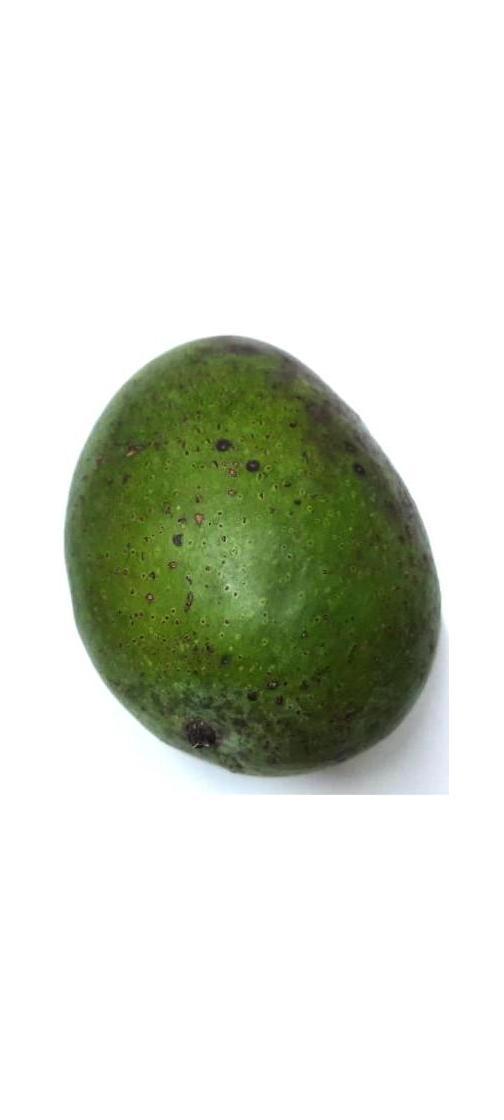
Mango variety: Ashshina Zhinuk